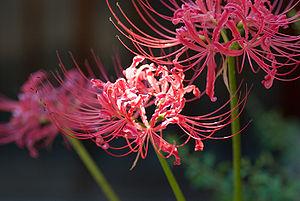
Hanakotoba est la forme japonaise du langage des fleurs qui permet d'exprimer symboliquement les émotions.